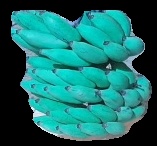
Variety: elakki-bale
Grade: grade3